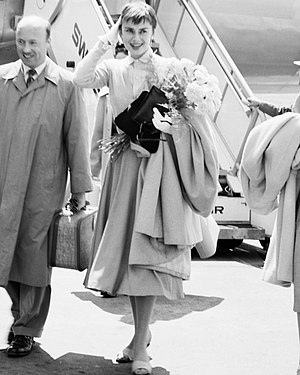
Audrey Hepburn
Fotografi af Audrey Hepburn som stiger ud af et Swissair-fly i 1950'erne.
Audrey Hepburn, oprindeligt Audrey Kathleen Ruston, var en belgisk-født, britisk skuespiller.